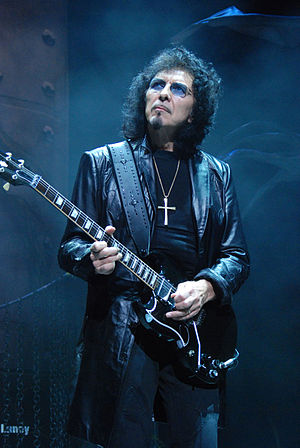
Tony Iommi
Frank Anthony "Tony" Iommi er en anerkendt venstrehåndet guitarist fra Birmingham, England, bedst kendt som medlem af heavy metal gruppen Black Sabbath.